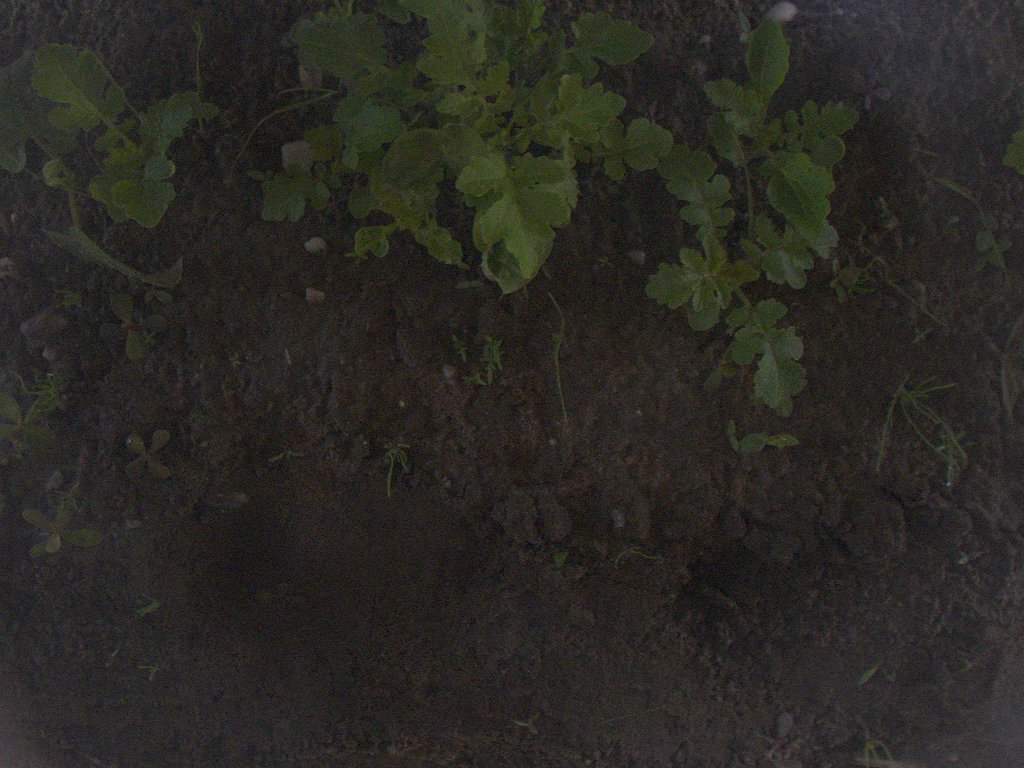
Crop: bean
Objects: bean, stem_bean